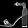
Label: Sandal